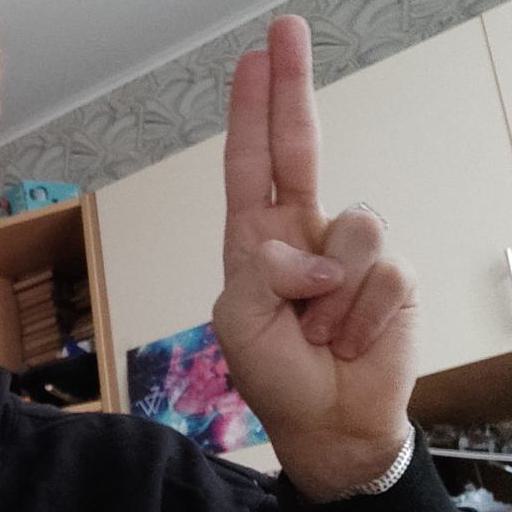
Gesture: two_up